Cast a Deadly Spell

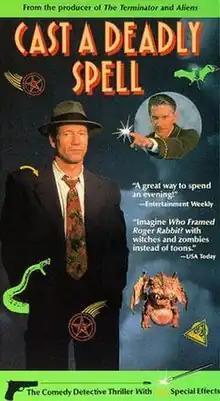

Cast a Deadly Spell (1991) is a horror-fantasy detective comedy television film with Fred Ward, Julianne Moore, David Warner, and Clancy Brown. It was directed by Martin Campbell, produced by Gale Anne Hurd, and written by Joseph Dougherty. The original music score was composed by Curt Sobel.